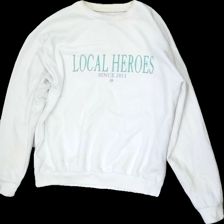
View: front
Type: Sweater
Category: Ladies
Brand: Not in the list
Brand text on label: Local heroes
Colors: White, Green
Material: 90% Cotton 10% Cont?
Pattern: Other
Cut: C-collar
Size: S
Season: All
Stains: Major
Price range: <50
Recommended usage: Export